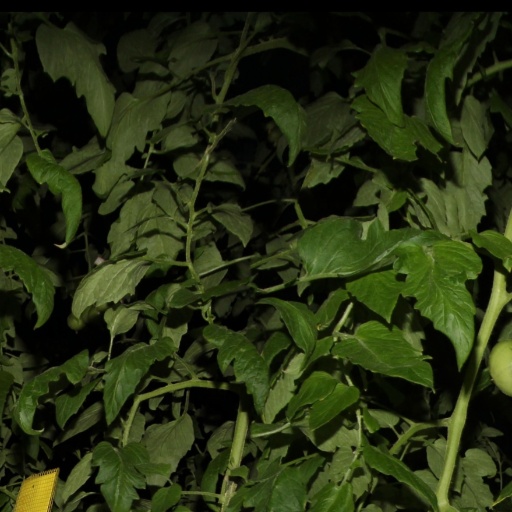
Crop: tomato